Justin S. Morrill

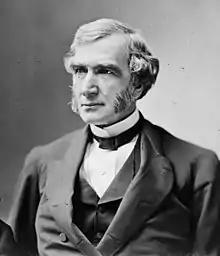
Justin Smith Morrill (pictured between 1865 and 1880)

In 1854 Morrill was elected to the Thirty-fourth Congress as a Whig. He was a founder of the Republican Party, and won reelection five times as a Republican, serving from March 4, 1855, to March 3, 1867. He served as chairman of the Committee on Ways and Means in the Thirty-ninth Congress. He also served on the Joint Committee on Reconstruction, which drafted the Fourteenth Amendment to the United States Constitution.